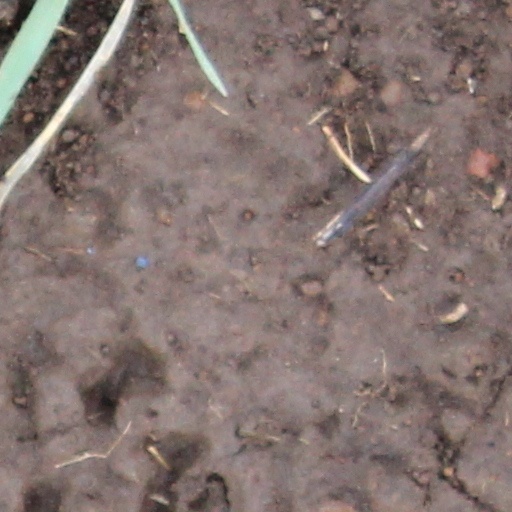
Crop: wheat